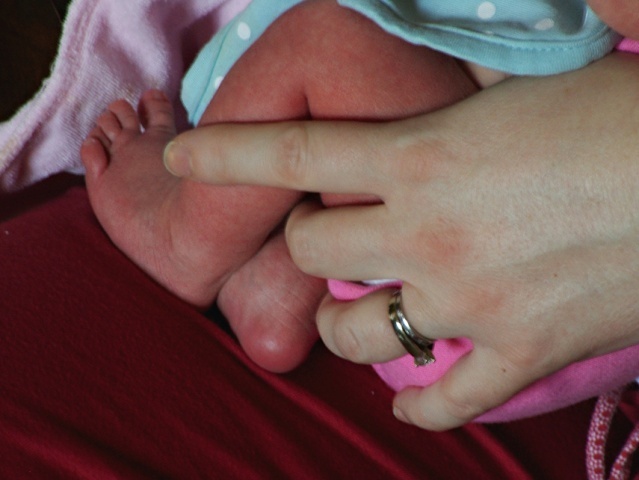
Label: not_food